Bureau of Land Management

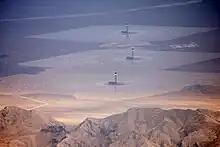
Aerial photograph of Ivanpah Solar Power Facility located on BLM-managed land in the Mojave Desert

In 2009, BLM opened Renewable Energy Coordination Offices in order to approve and oversee wind, solar, biomass, and geothermal projects on BLM-managed lands. The offices were located in the four states where energy companies had shown the greatest interest in renewable energy development: Arizona, California, Nevada, and Wyoming.